Port Security Unit

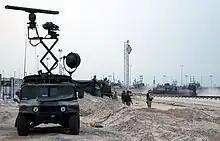
Coast Guard PSU 307 providing security for Navy Mobile Inshore Undersea Warfare Unit 206 and Seabees in Operation Iraqi Freedom

The Waterside Security Division consists of boatswain's mates, gunner's mates, machinery technicians, and Maritime Law Enforcement Specialists, led by a division officer and assistant division officer. Each TPSB is crewed by enlisted personnel, consisting of a Tactical Coxswain and Tactical Boat Crew members, one of which is a qualified Engineer.